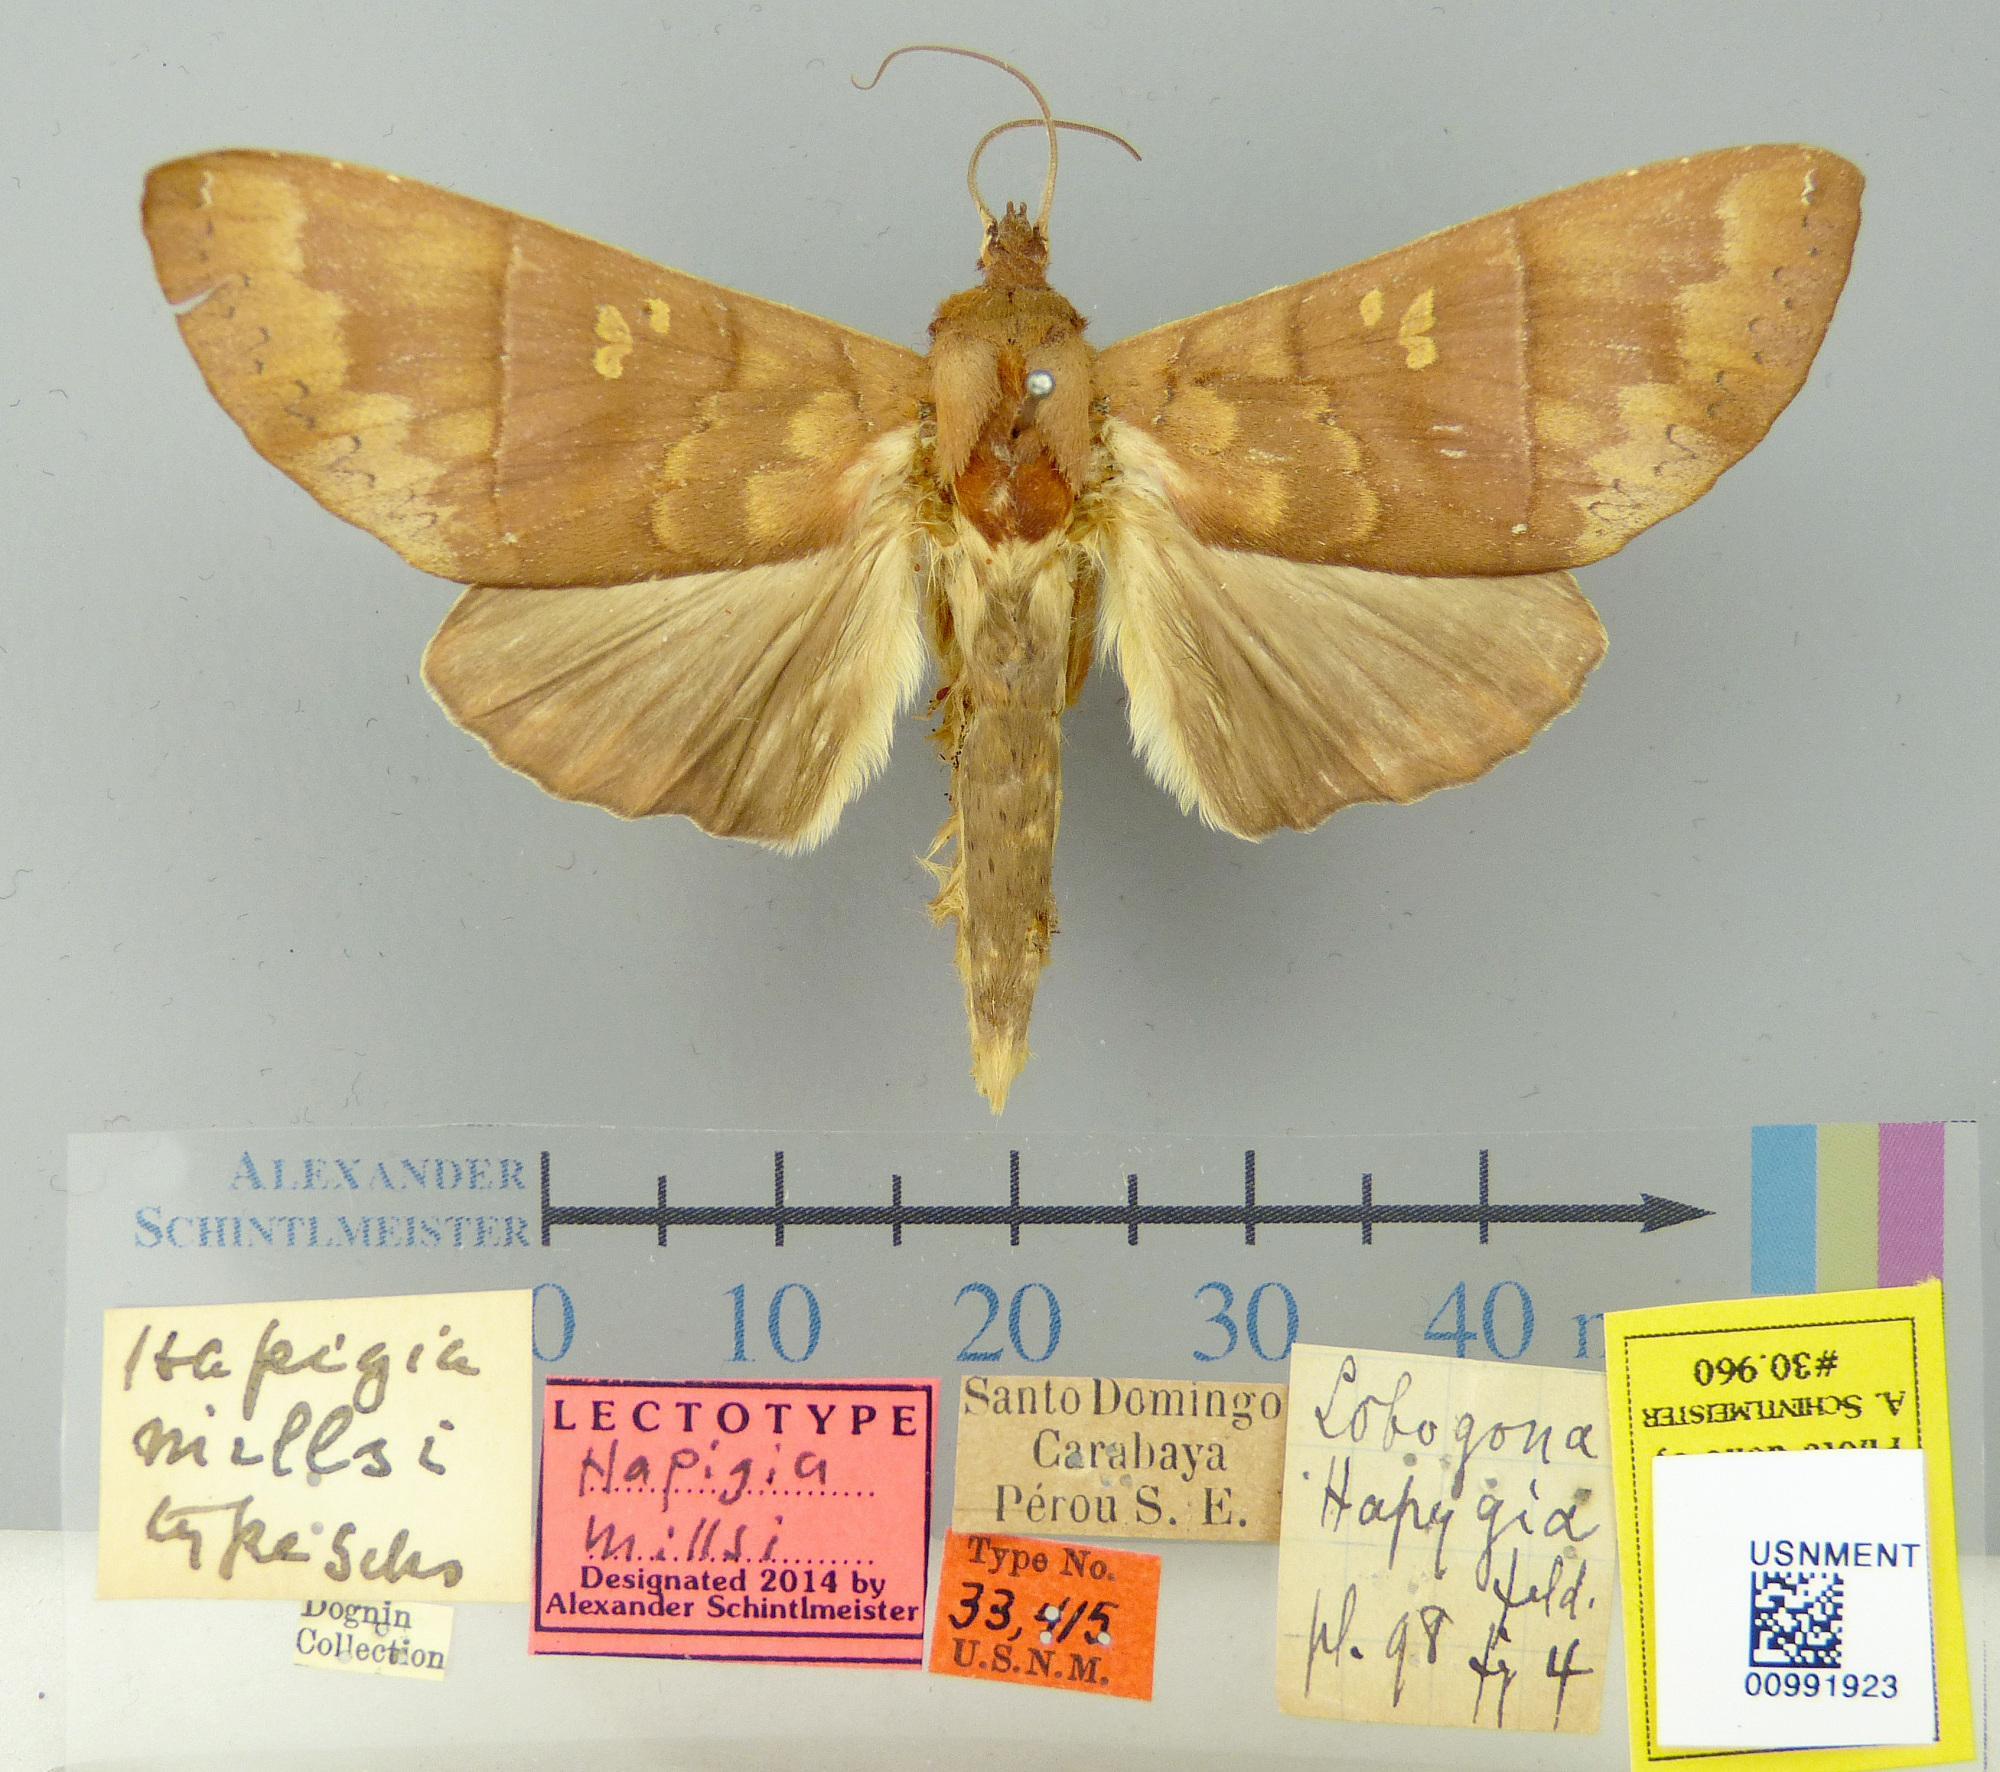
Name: Hapigia millsi
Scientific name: Hapigia millsi Schaus, 1928
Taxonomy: Animalia, Arthropoda, Insecta, Lepidoptera, Notodontidae
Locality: Santo Domingo; Carabaya, Cusco, Peru